Postumus the Younger

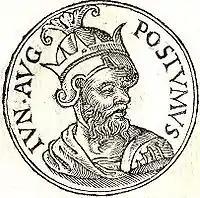
Postumus the Younger from Guillaume Rouillé's "Promptuarii Iconum Insigniorum"

In the "Historia Augusta", Postumus the Younger figures as one of the so-called Thirty Tyrants who usurped power against the Roman Emperor Gallienus.